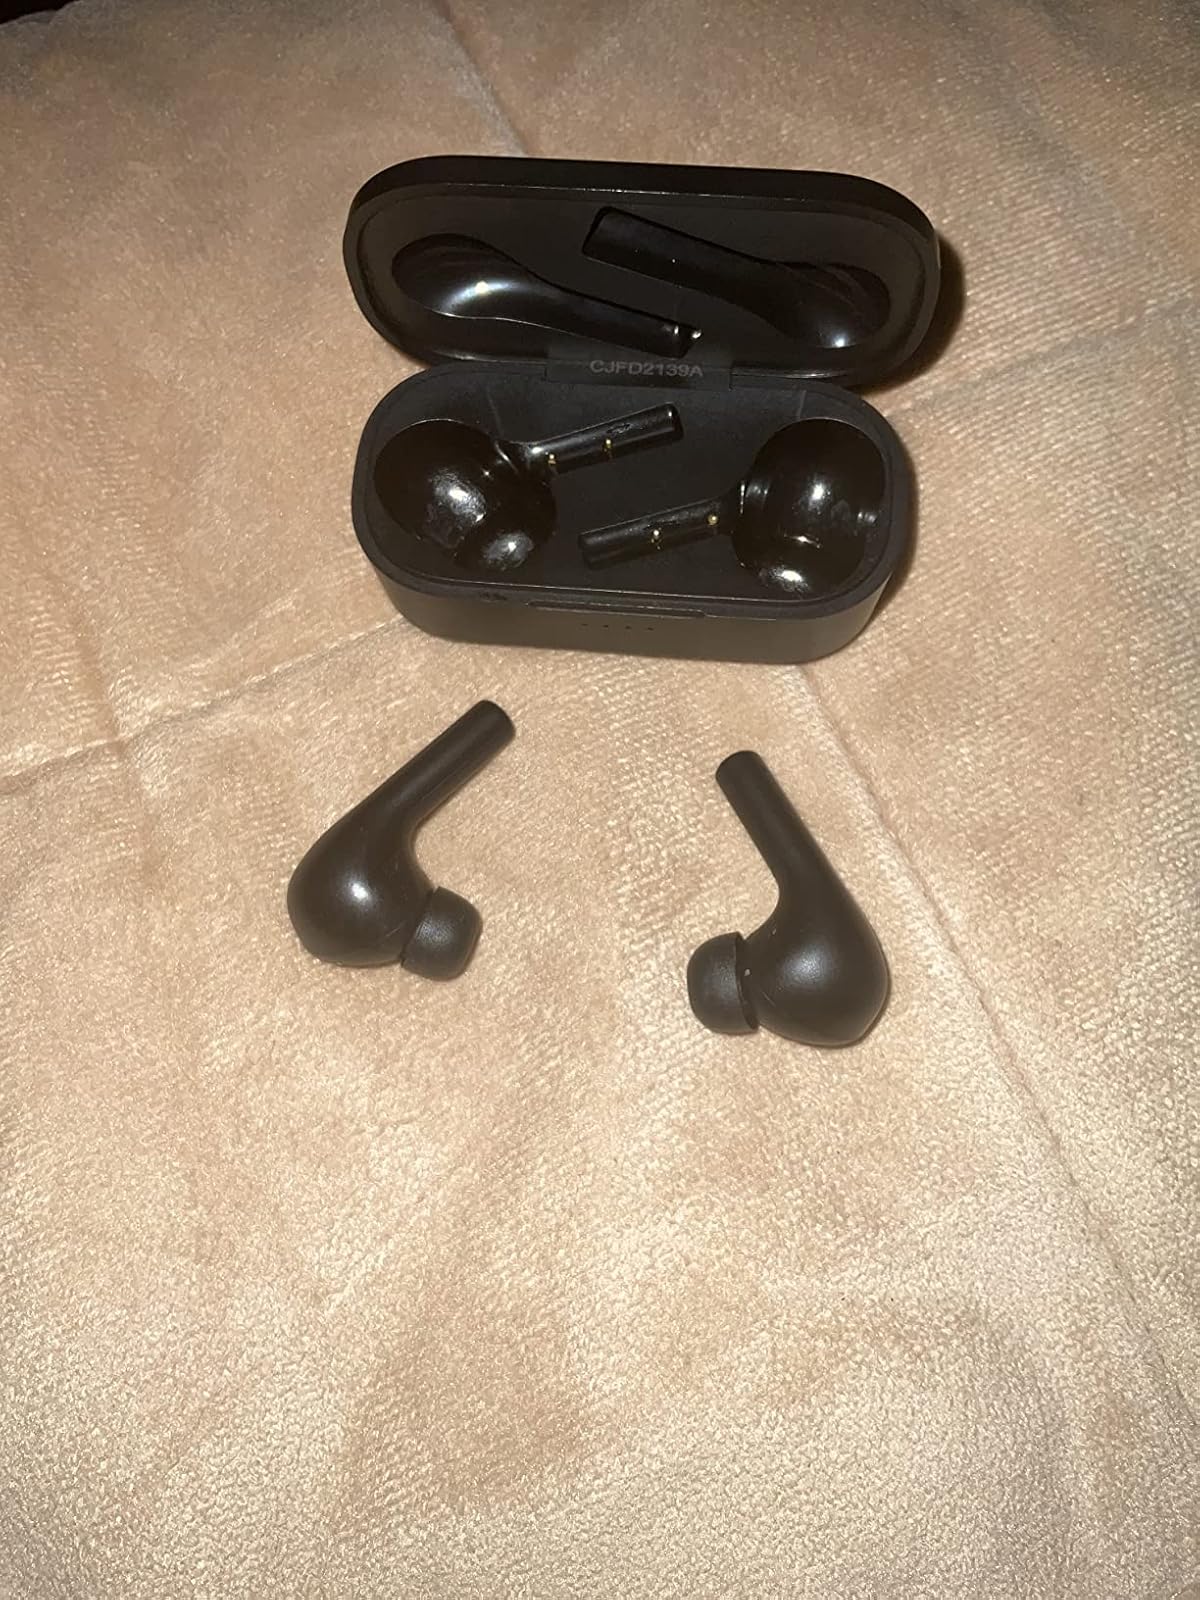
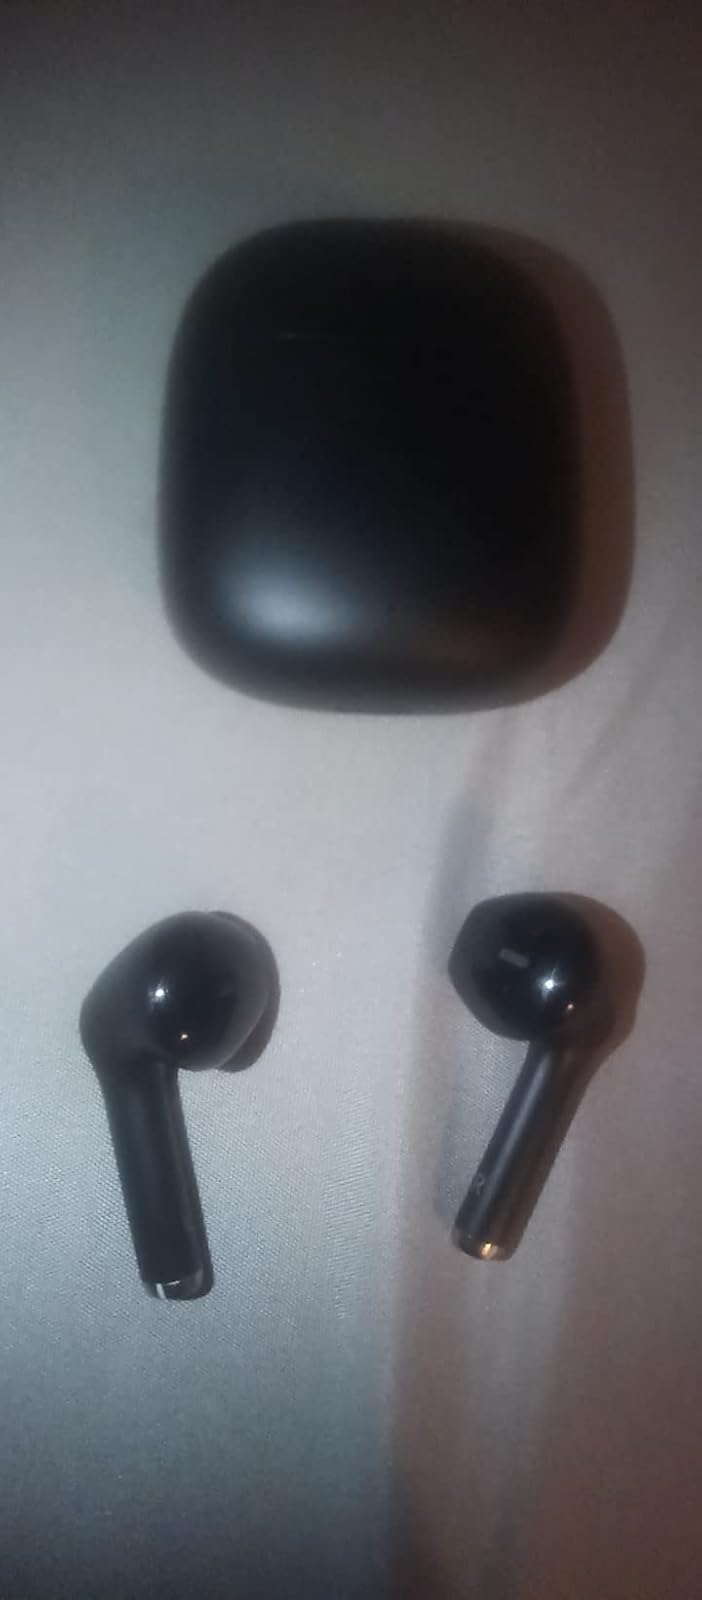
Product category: earbuds
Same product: no